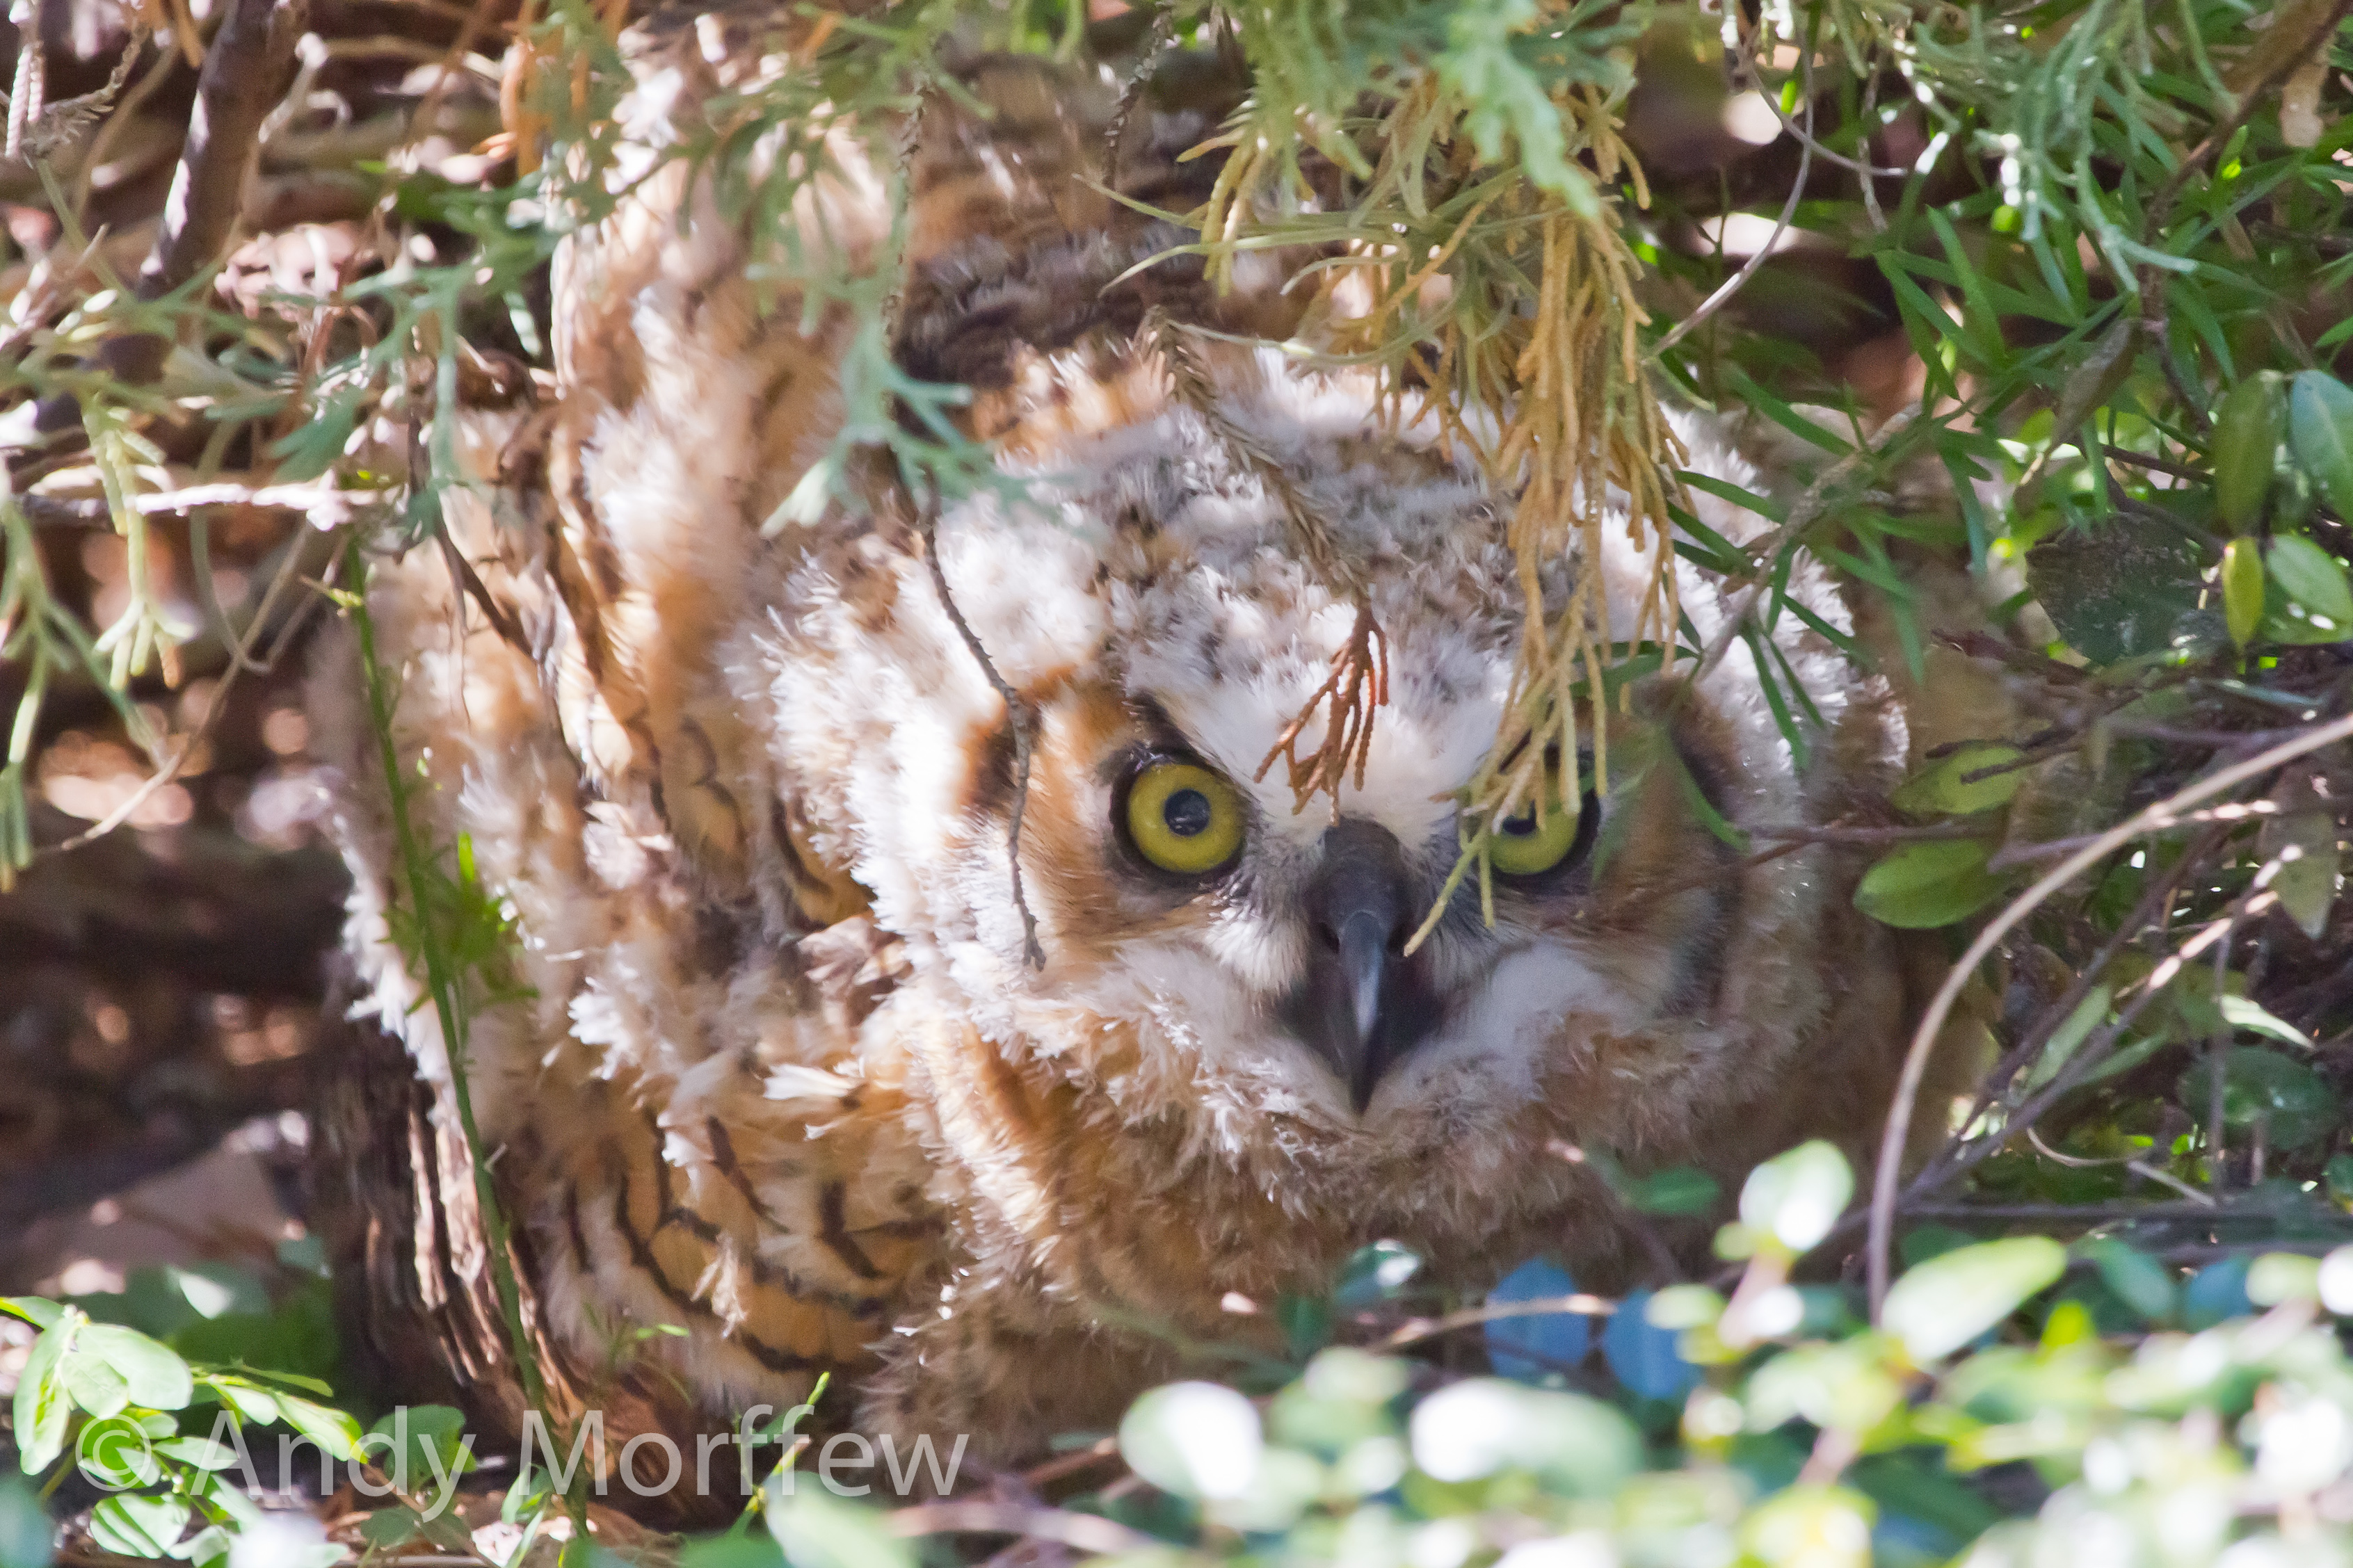
bird, wildlife, beak, owl, fauna, bird of prey, nest, andymorffew, morffew